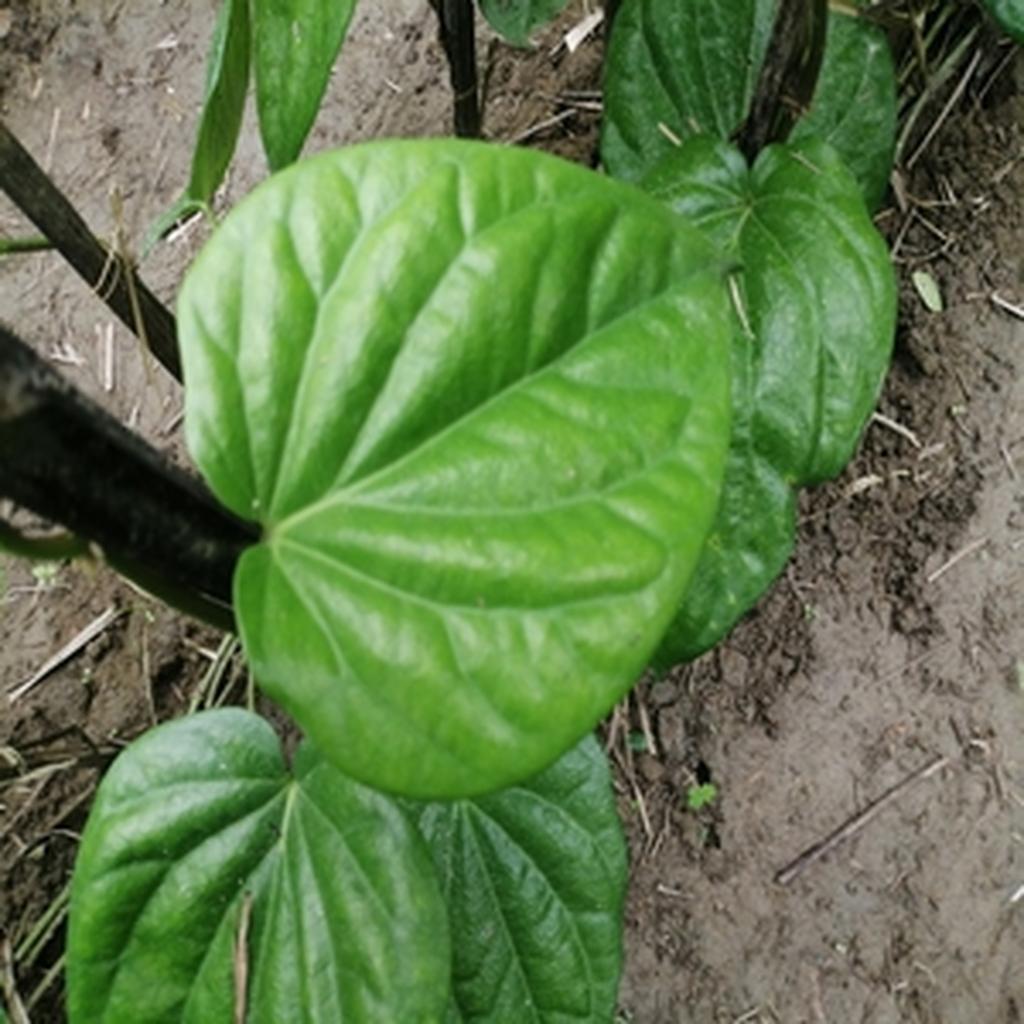
Label: Healthy_Leaf